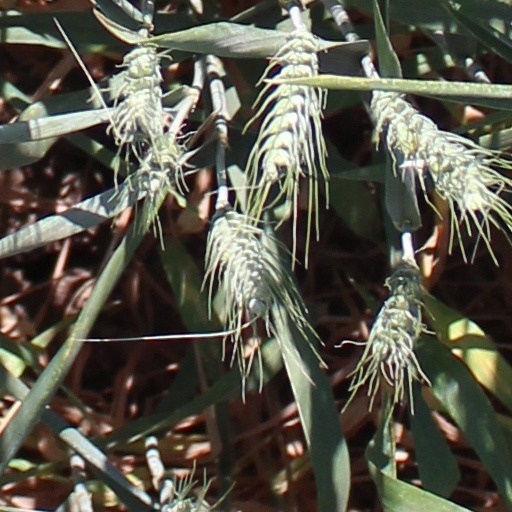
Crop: wheat